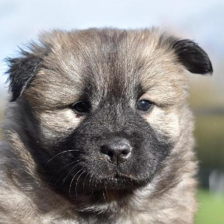
Label: animals